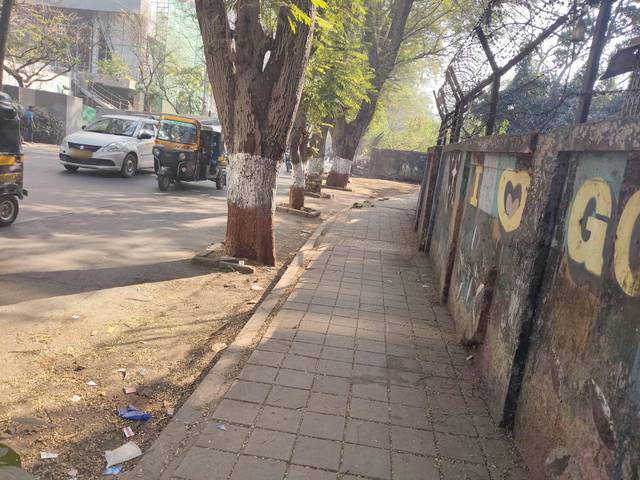
Region: India
Coordinates: 19.17, 72.86